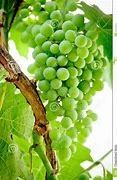
Label: grape